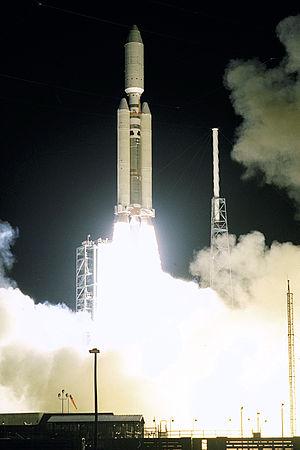
La famille Titan IV est utilisée par l'US Air Force. Les Titan IV sont lancés de Cap Canaveral, en Floride, et de la base aérienne de Vandenberg, en Californie.
Cet article est une chronologie des événements qui se sont produits pendant la mission Cassini-Huygens vers Saturne et Titan.
Cassini-Huygens est une mission d'exploration spatiale du système saturnien au moyen d'une sonde spatiale développée par l'agence spatiale américaine, la NASA, avec des participations importantes de l'Agence spatiale européenne et de l'Agence spatiale italienne. Lancé le 15 octobre 1997, l'engin se place en orbite autour de Saturne en 2004. En 2005, l'atterrisseur européen Huygens, après s'être détaché fin 2004 de la sonde mère, se pose à la surface du satellite Titan et peut transmettre des informations collectées durant la descente et après son atterrissage. L'orbiteur Cassini ensuite tourne autour de Saturne et poursuit l'étude scientifique de la planète géante gazeuse, en profitant de ses passages à faible distance de ses satellites pour collecter des données détaillées sur ceux-ci. La mission, d'une durée initialement prévue de quatre ans, est prolongée à deux reprises : de 2008 à 2010 par la mission équinoxe, puis de 2010 à 2017 par la mission solstice. Afin de protéger les lunes de la planète, la sonde spatiale finit son voyage en plongeant dans l'atmosphère de Saturne le 15 septembre 2017.